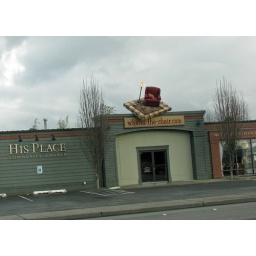
I have always been a little bit disturbed by this chair and lamp